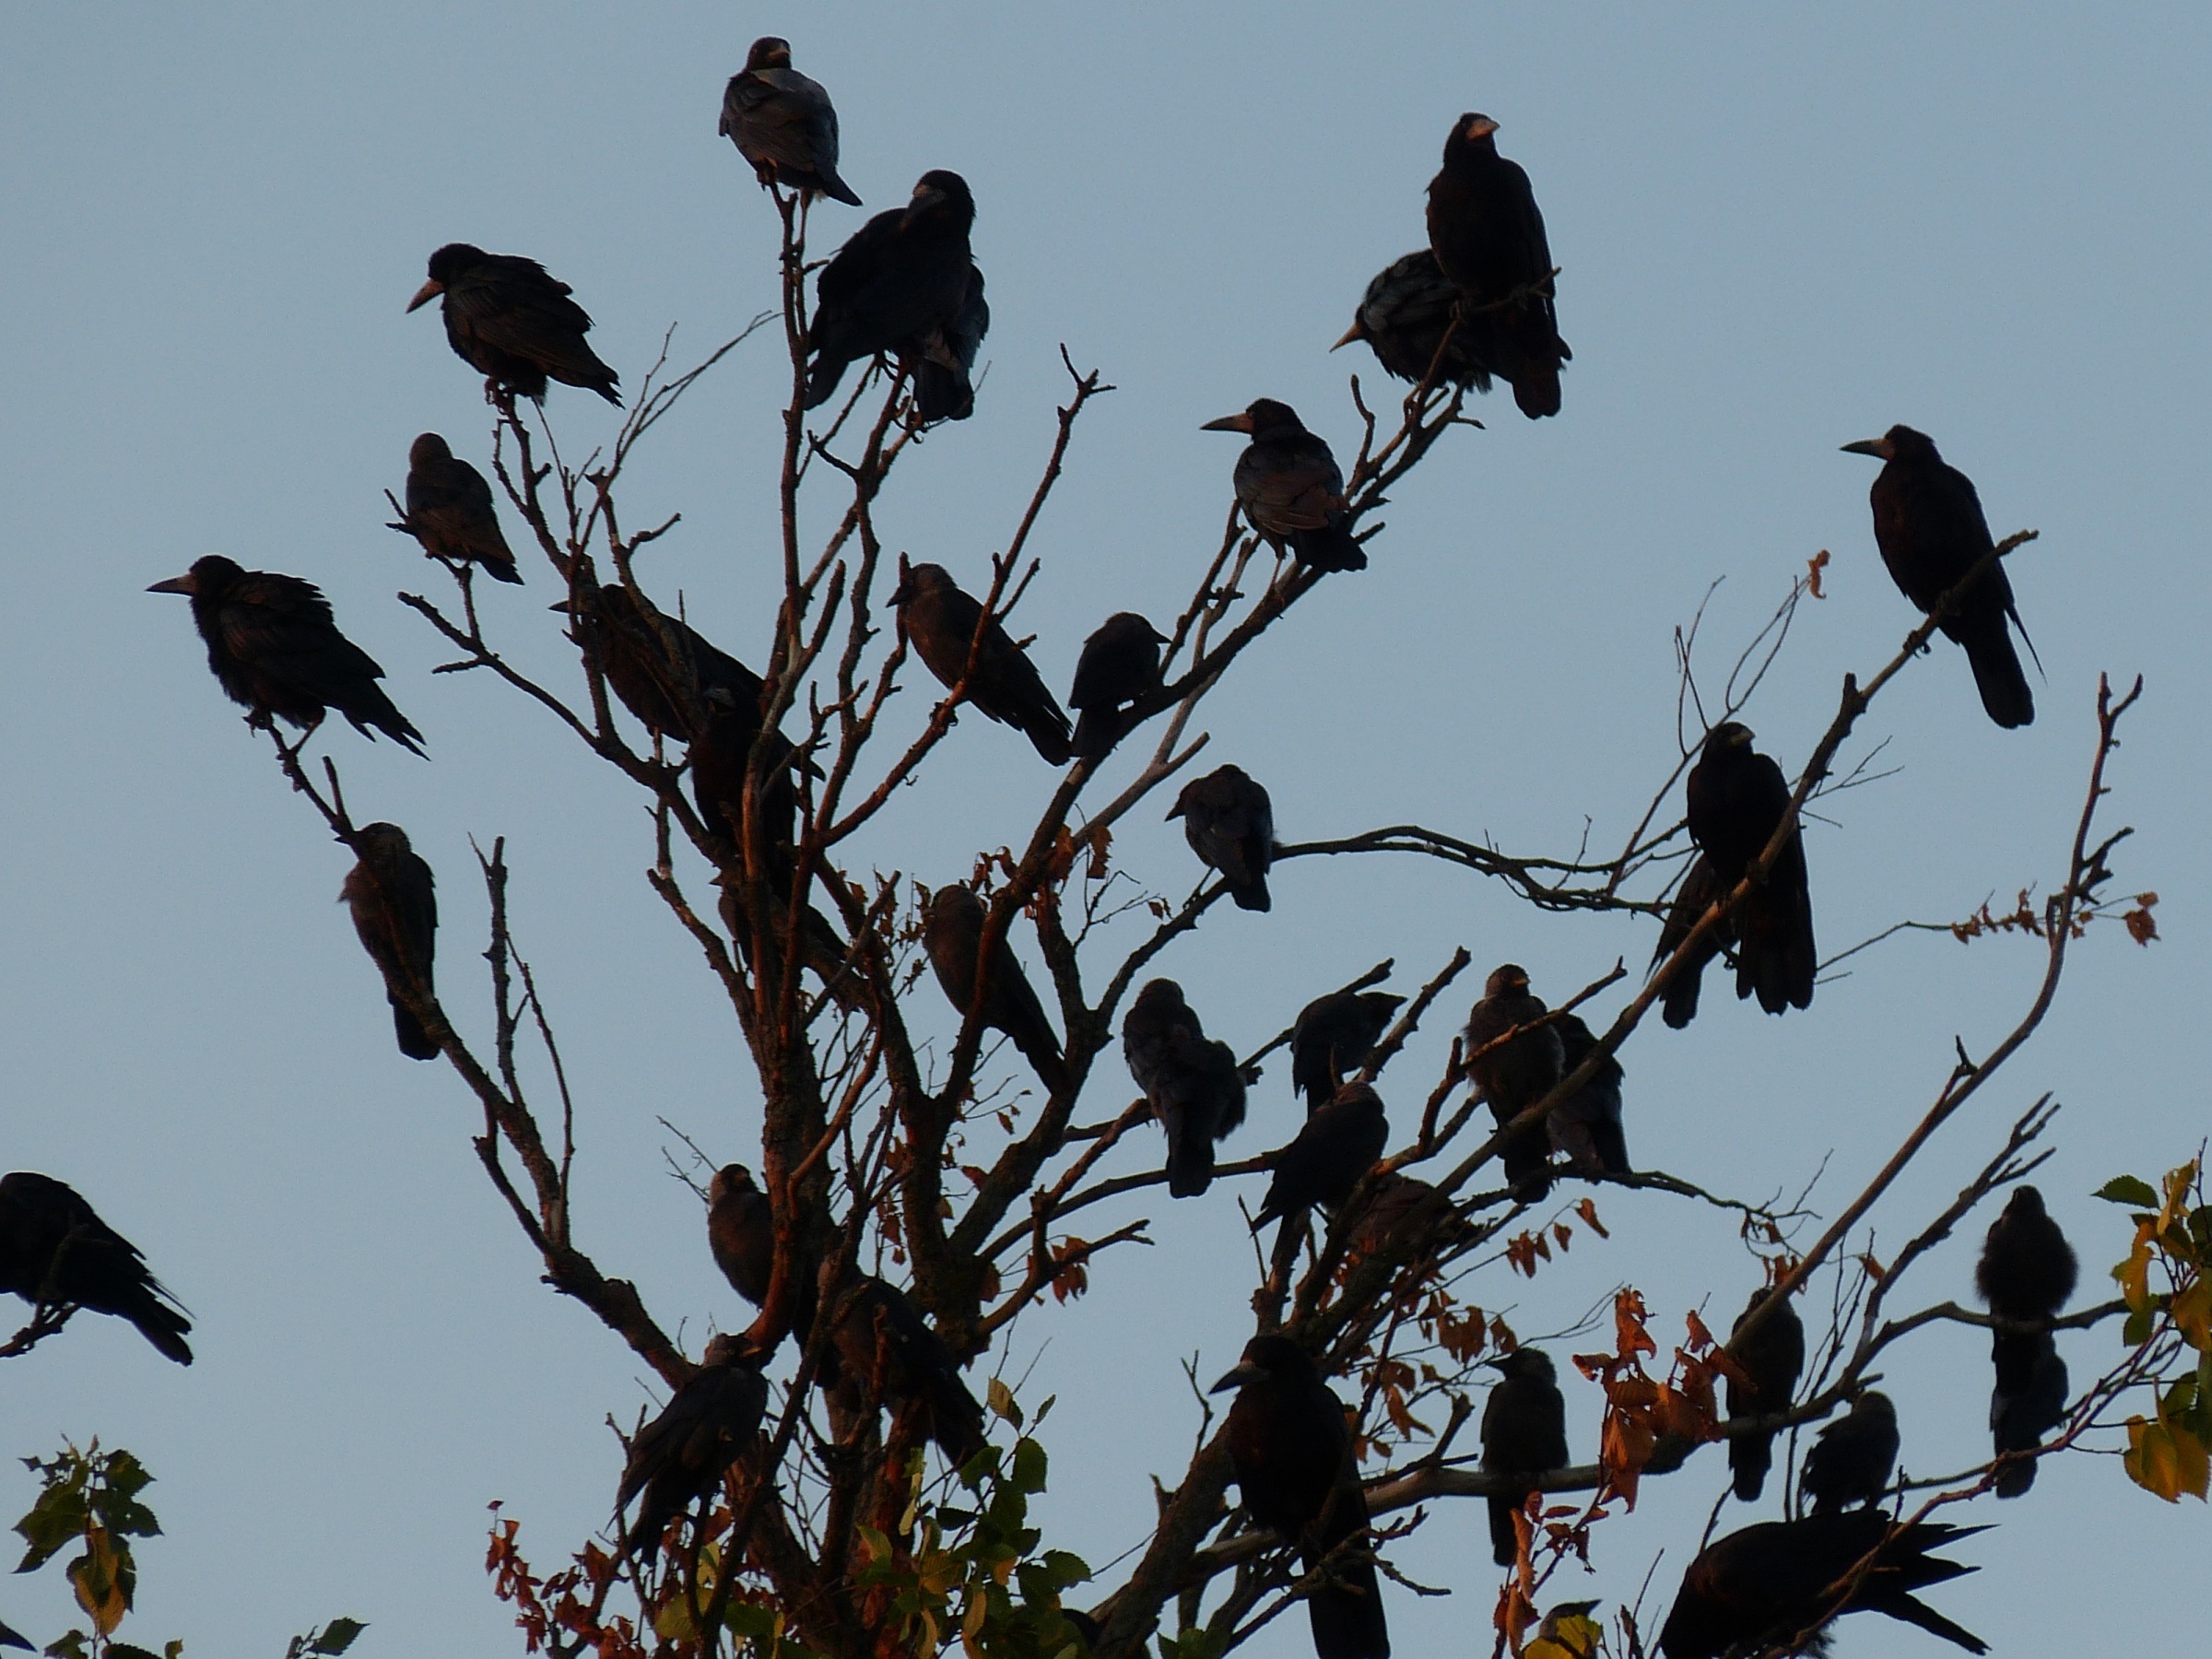
tree, branch, bird, sky, flower, wildlife, black, fauna, crow, birds, vertebrate, russia, dig, back light, swarm, perching bird